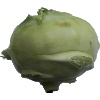
Label: Kohlrabi 1